Oxitriptan

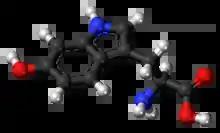

Oxitriptan, also known as -5-hydroxytryptophan (5-HTP) and sold under various brand names, is a medication and over-the-counter dietary supplement used in the treatment of depression and for other indications. It is taken by mouth.